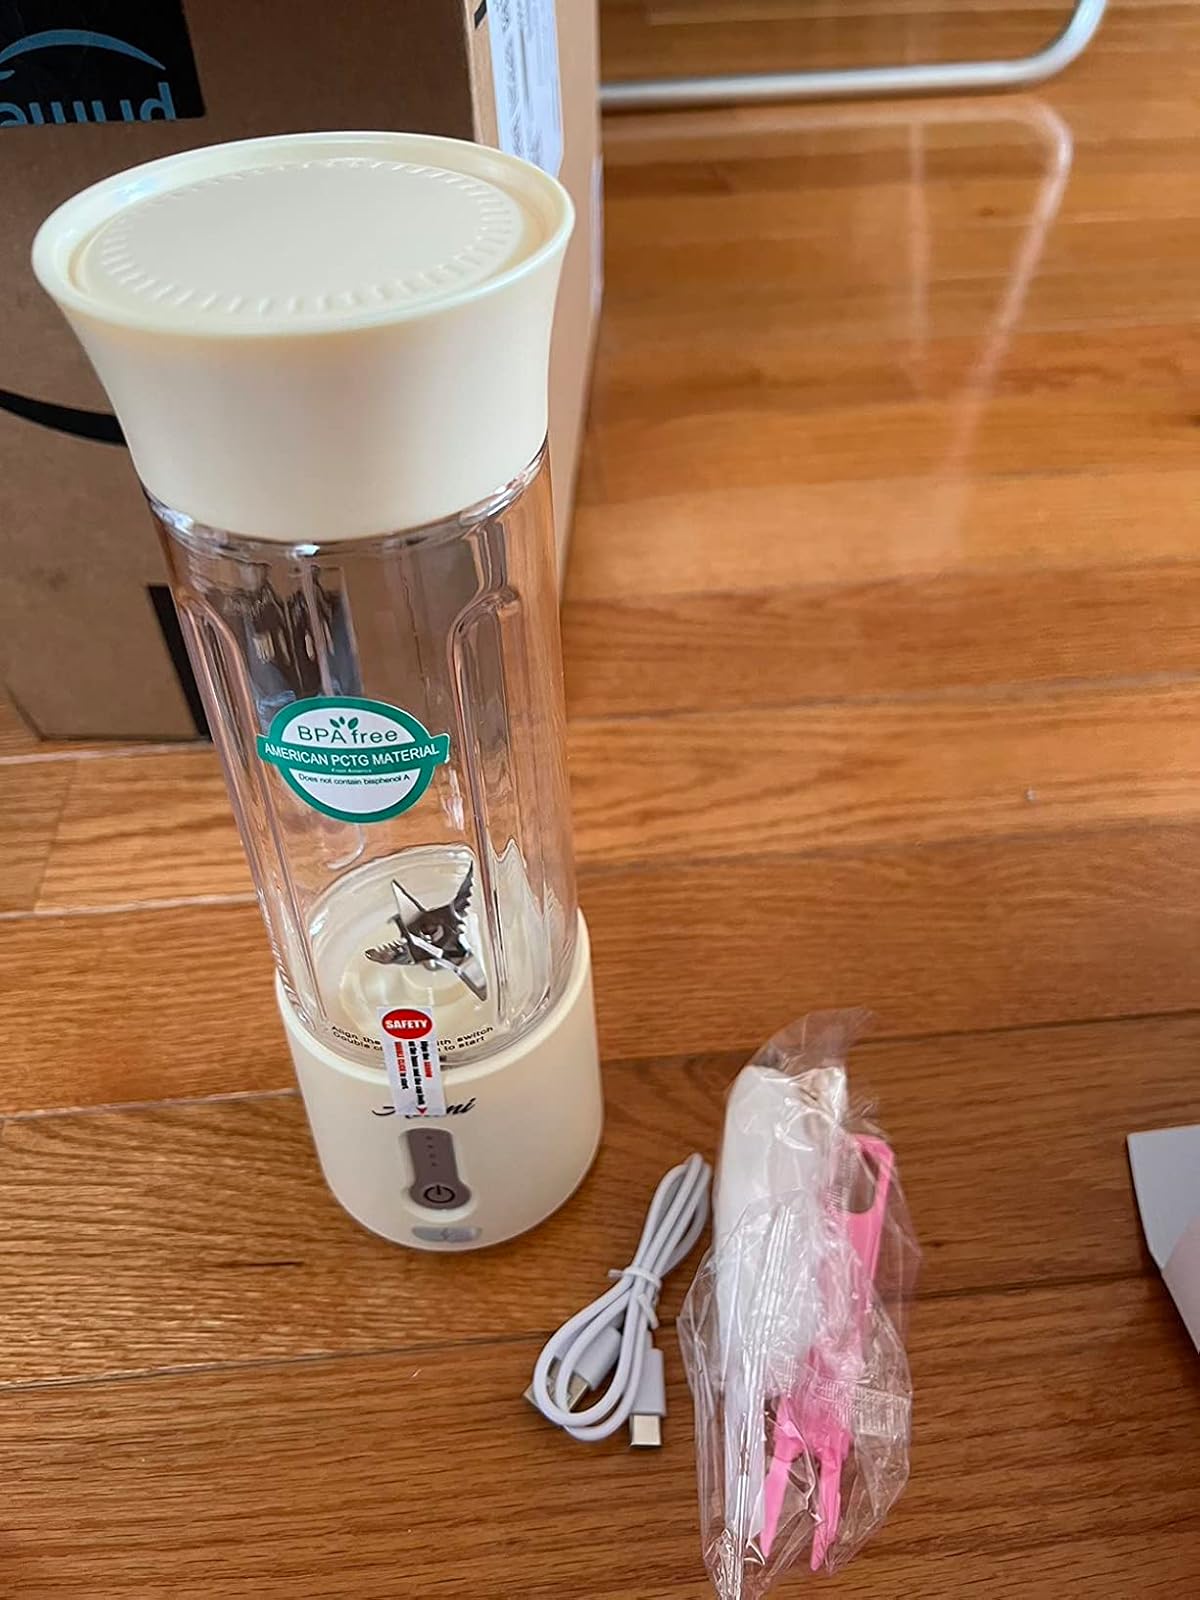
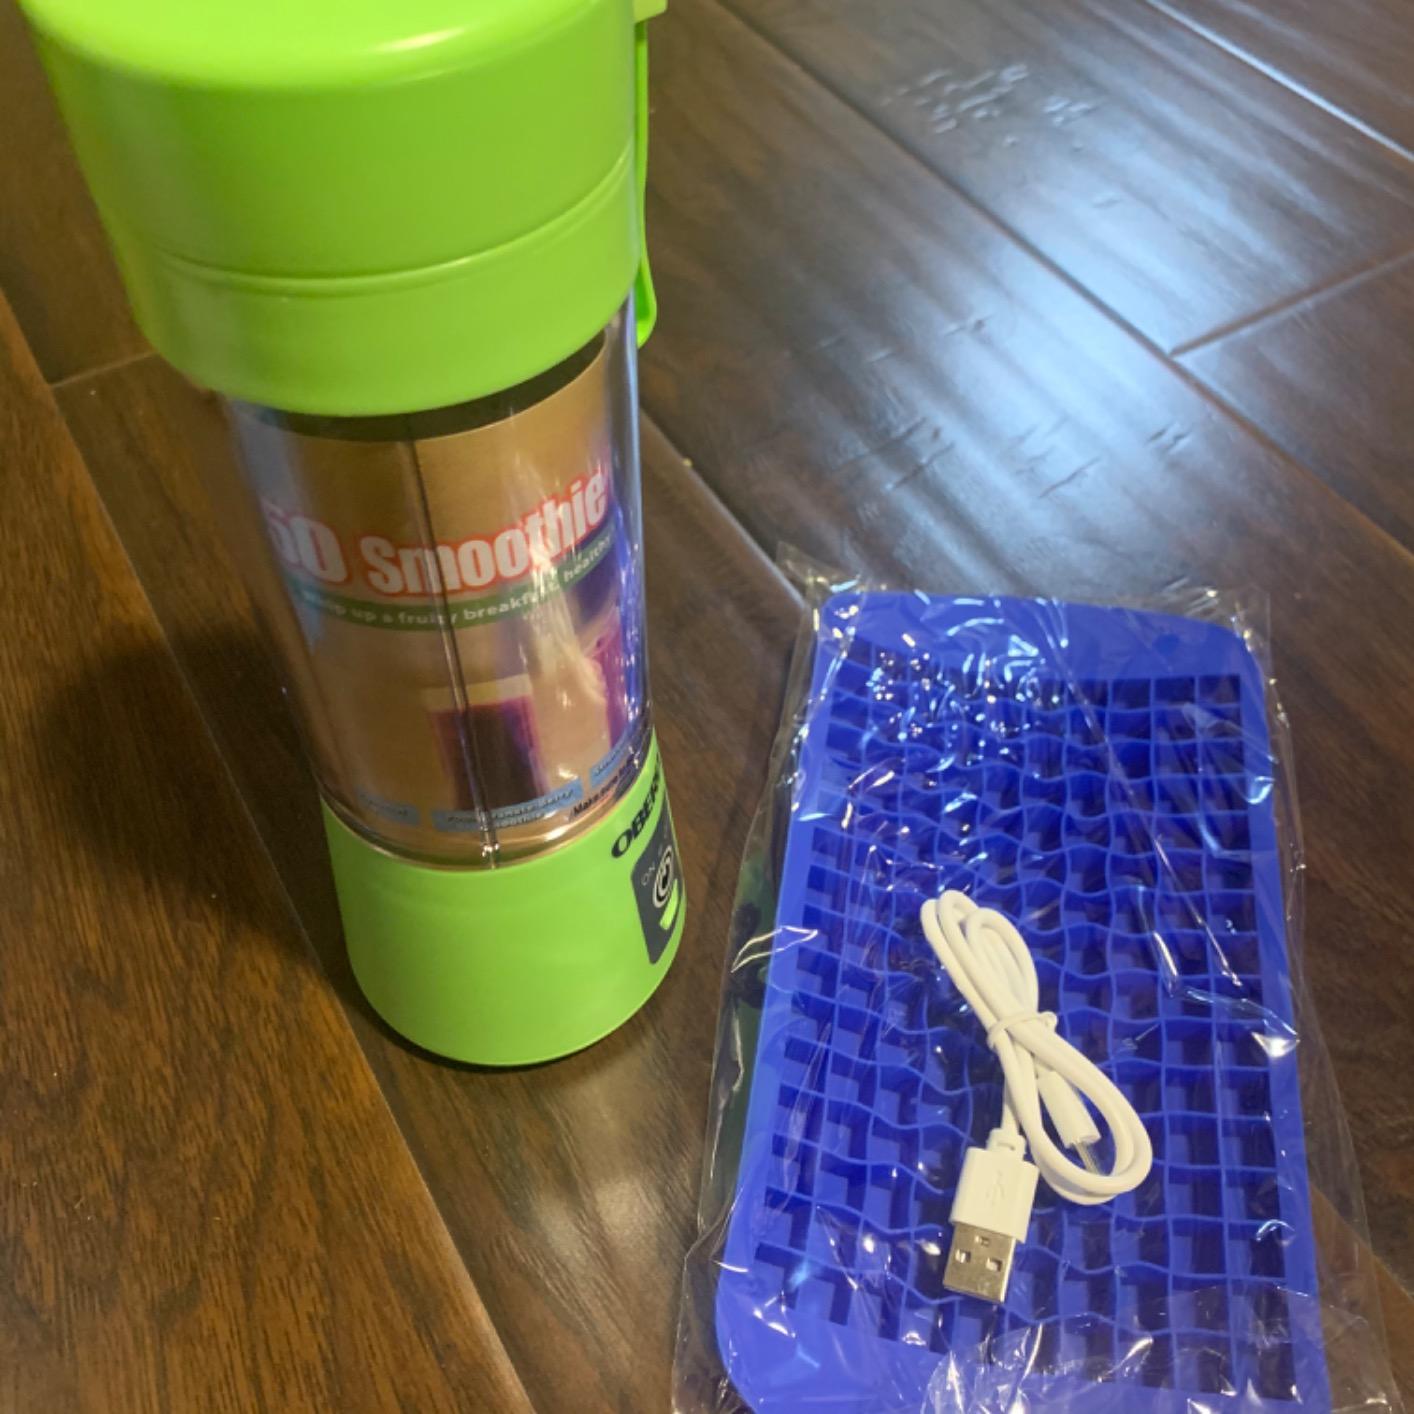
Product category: items_blender
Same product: no